Hendrick Motorsports in the NASCAR Cup Series

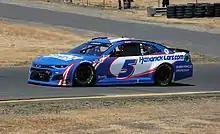
Kyle Larson in the No. 5 at Sonoma Raceway in 2021

On October 28, 2020, it was announced that Kyle Larson would join Hendrick Motorsports for the 2021 season driving the No. 5 car, which replaced the No. 88. The controversy surrounding Larson scared away many sponsors, leading Hendrick to sponsor the driver through his auto dealership company Hendrick Automotive Group, via HendrickCars.com and Nationsguard. Larson would also gain sponsorship from Valvoline, Freightliner, Cincinnati Inc., Metrotech Automotive and Tarlton & Sons. Larson won the Pennzoil 400 at Las Vegas in his fourth start with the team. After three straight second-place finishes at Darlington, Dover, and Circuit of the Americas in May, Larson followed with back-to-back-to-back wins in the Coca-Cola 600, Toyota/Save Mart 350 and the Ally 400. Larson won his fifth race at the 2021 Go Bowling at The Glen, resulting in him tying for the points lead with Denny Hamlin. Following the 2021 Coke Zero Sugar 400 at Daytona, Larson clinched the Regular Season Championship. Larson won the Bristol Night Race to advance to the Round of 12. He went on to win three straight races at the Charlotte ROVAL Race (advancing to the Round of 8), Texas Motor Speedway (clinching a spot in the Championship 4) and Kansas Speedway. At Phoenix Raceway in the Season Finale 500, Larson won the race (his 10th of the season) to secure his first Cup Series Championship. Larson's championship ended a 25-year championship drought for the No. 5 car, when Terry Labonte won the then-called Winston Cup Championship in 1996.